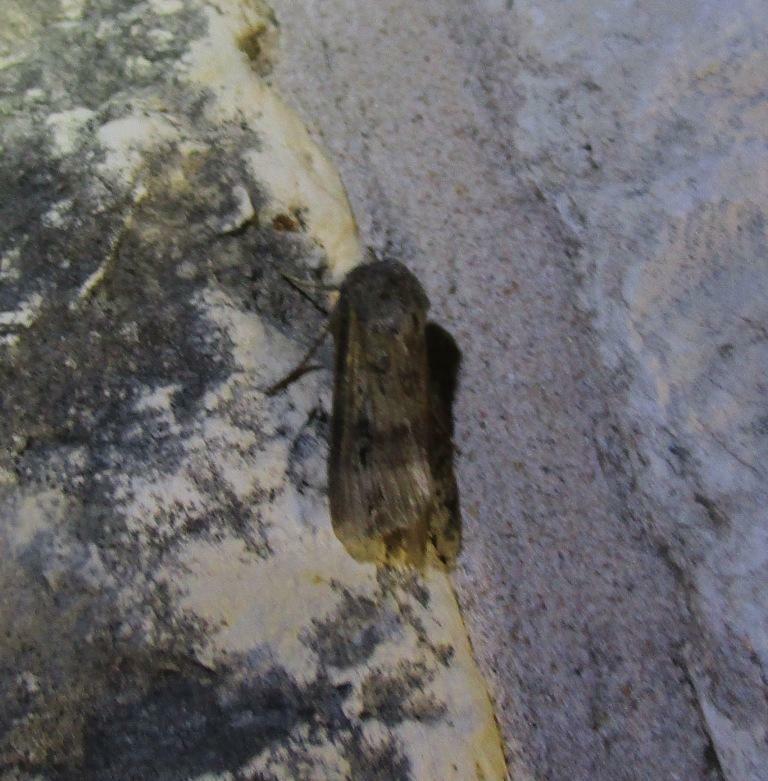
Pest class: cutworms